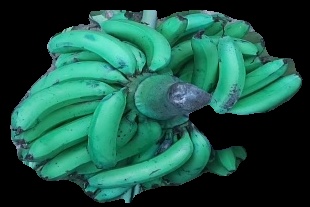
Variety: pachbale
Grade: grade3